Boppard Hauptbahnhof

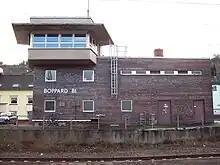

An important step in achieving today's high-capacity line on the left bank of the Rhine was the modernisation of the interlocking technology in the 1970s. Pre-planning and design work for new signal installations in the Boppard area began in 1974. After about two and a half years of construction, the Boppard "Bf" signalling centre was put into operation on the night of 28 August 1977. It replaced mechanical signalling and safety equipment from the period before the First World War. In 1994, the new entrance building was opened in Boppard. The 1859 station building was originally left standing in accordance with a preservation order, but it had to be demolished in 1989 to permit the relocation of federal highway B 9. The handling of freight in Boppard and on the Hunsrück railway was abandoned, allowing Deutsche Bahn to dismantle the tracks and points at the station from 1998. In particular, tracks 5 and 6 and the freight handling facilities were removed. This site is now in the control of the town of Boppard and serves as a parking lot. Remnants of track 5 are still visible.